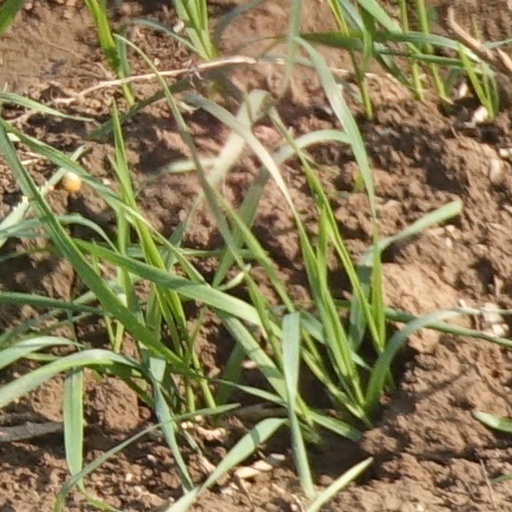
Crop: wheat